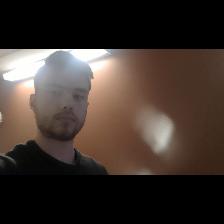
Label: Human